Adam Jánošík

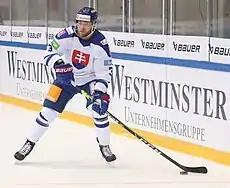

Adam Jánošík (born September 7, 1992) is a Slovak professional ice hockey defenceman. He is currently playing with BK Mladá Boleslav of the Czech Extraliga (ELH). Jánošík was selected by the Tampa Bay Lightning in the 3rd round (72nd overall) of the 2010 NHL Entry Draft.